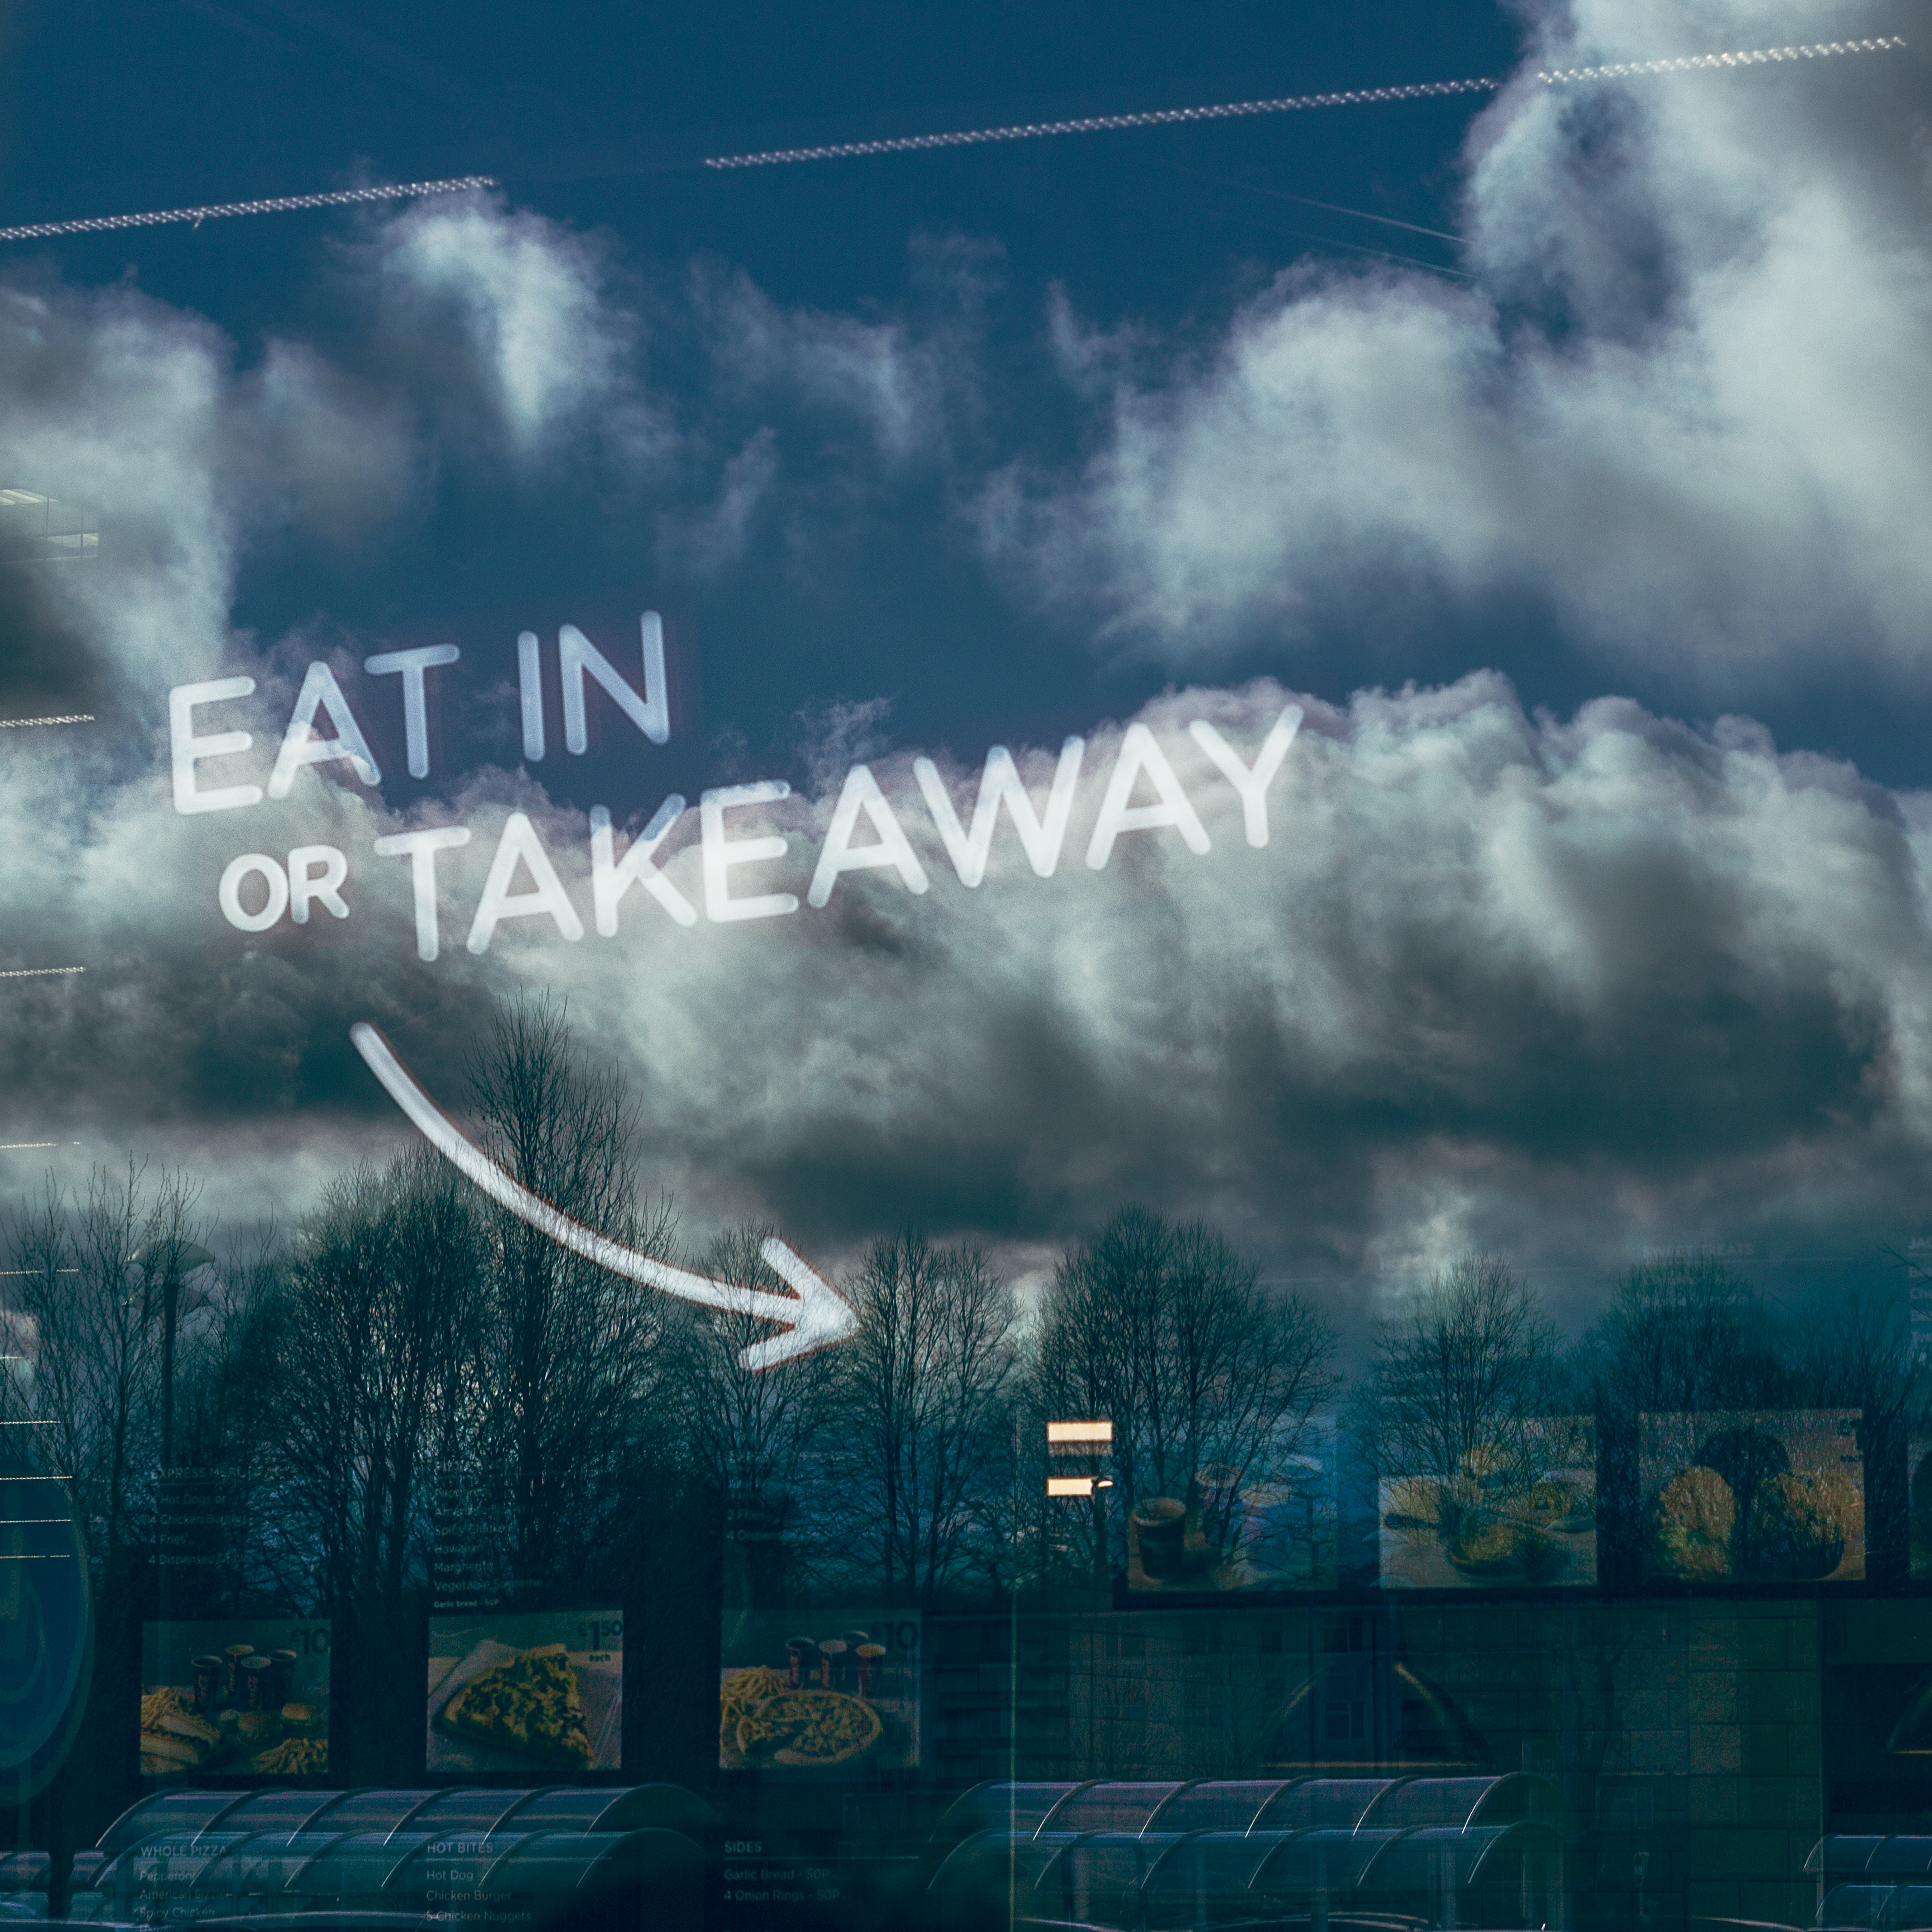
sky, cloud, daytime, atmosphere, font, meteorological phenomenon, cumulus, world, wind